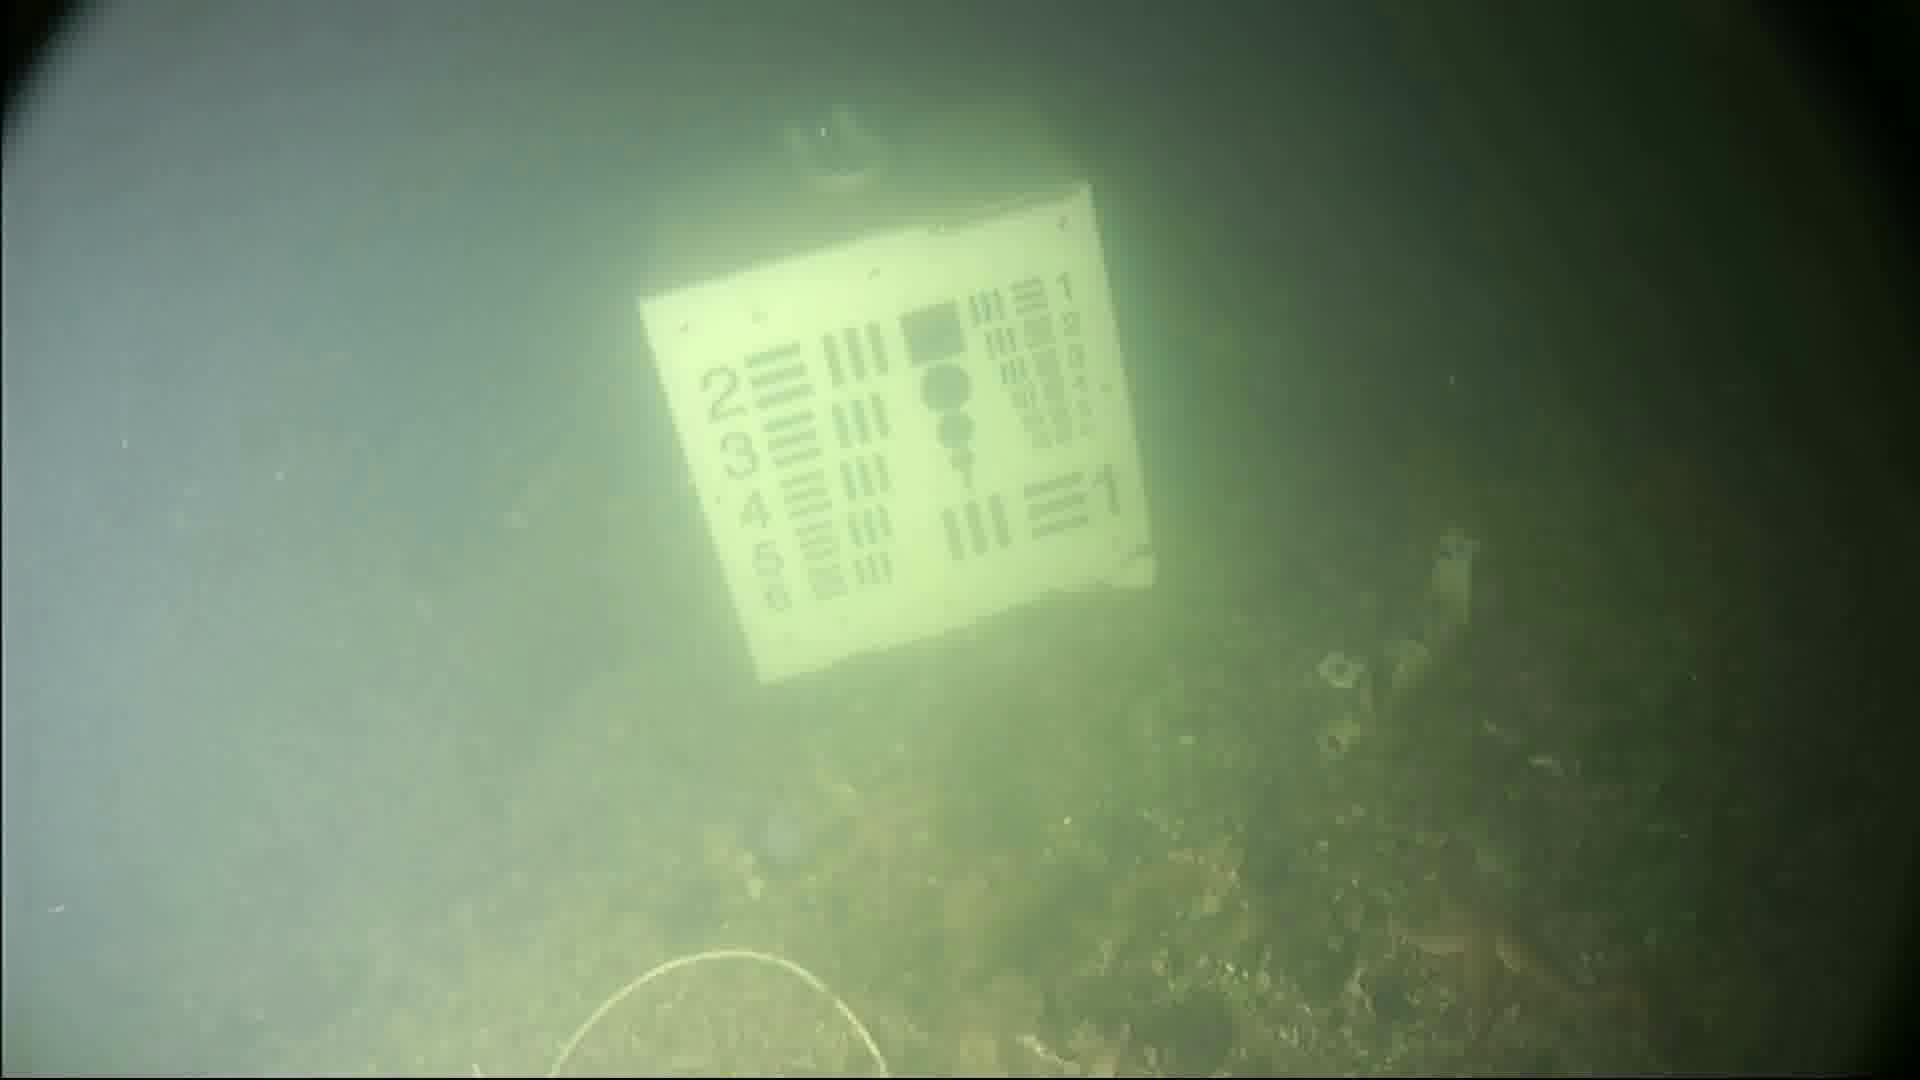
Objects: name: starfish
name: jellyfish